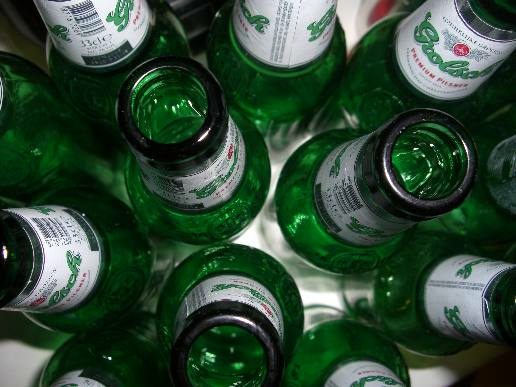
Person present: No